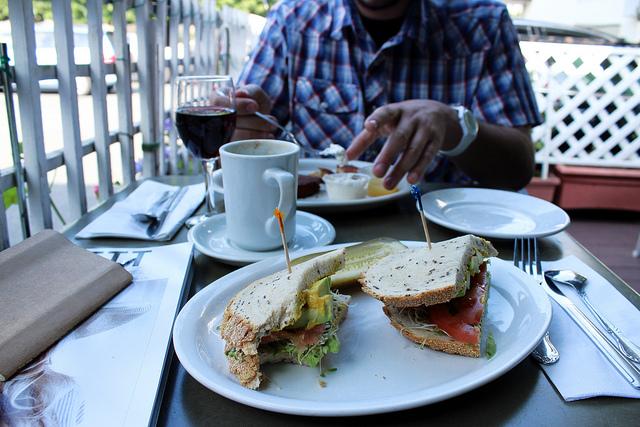
A half eaten sandwich sitting on a plate on a table.